Vosges's 4th constituency

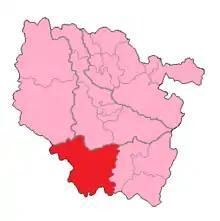
Vosges' 4th Constituency shown within Lorraine

The 4th constituency of the Vosges is a French legislative constituency in the Vosges "département".